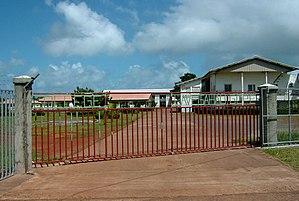
Collège Vaimoana à Lavegahau à Wallis
Lavegahau est un village de Wallis-et-Futuna, dans le district de Mu'a, au sud-est de l'île de Wallis. En 2018, il comptait une population de 330 habitants.
Wallis-et-Futuna, ou en forme longue le territoire des îles Wallis et Futuna, est une collectivité d'outre-mer française, formée de trois royaumes coutumiers polynésiens et située dans l’hémisphère sud. Son chef-lieu est Mata Utu et son code postal et INSEE commence par 986.